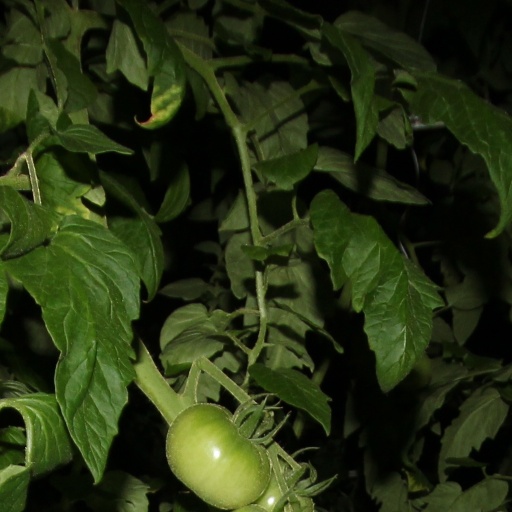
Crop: tomato